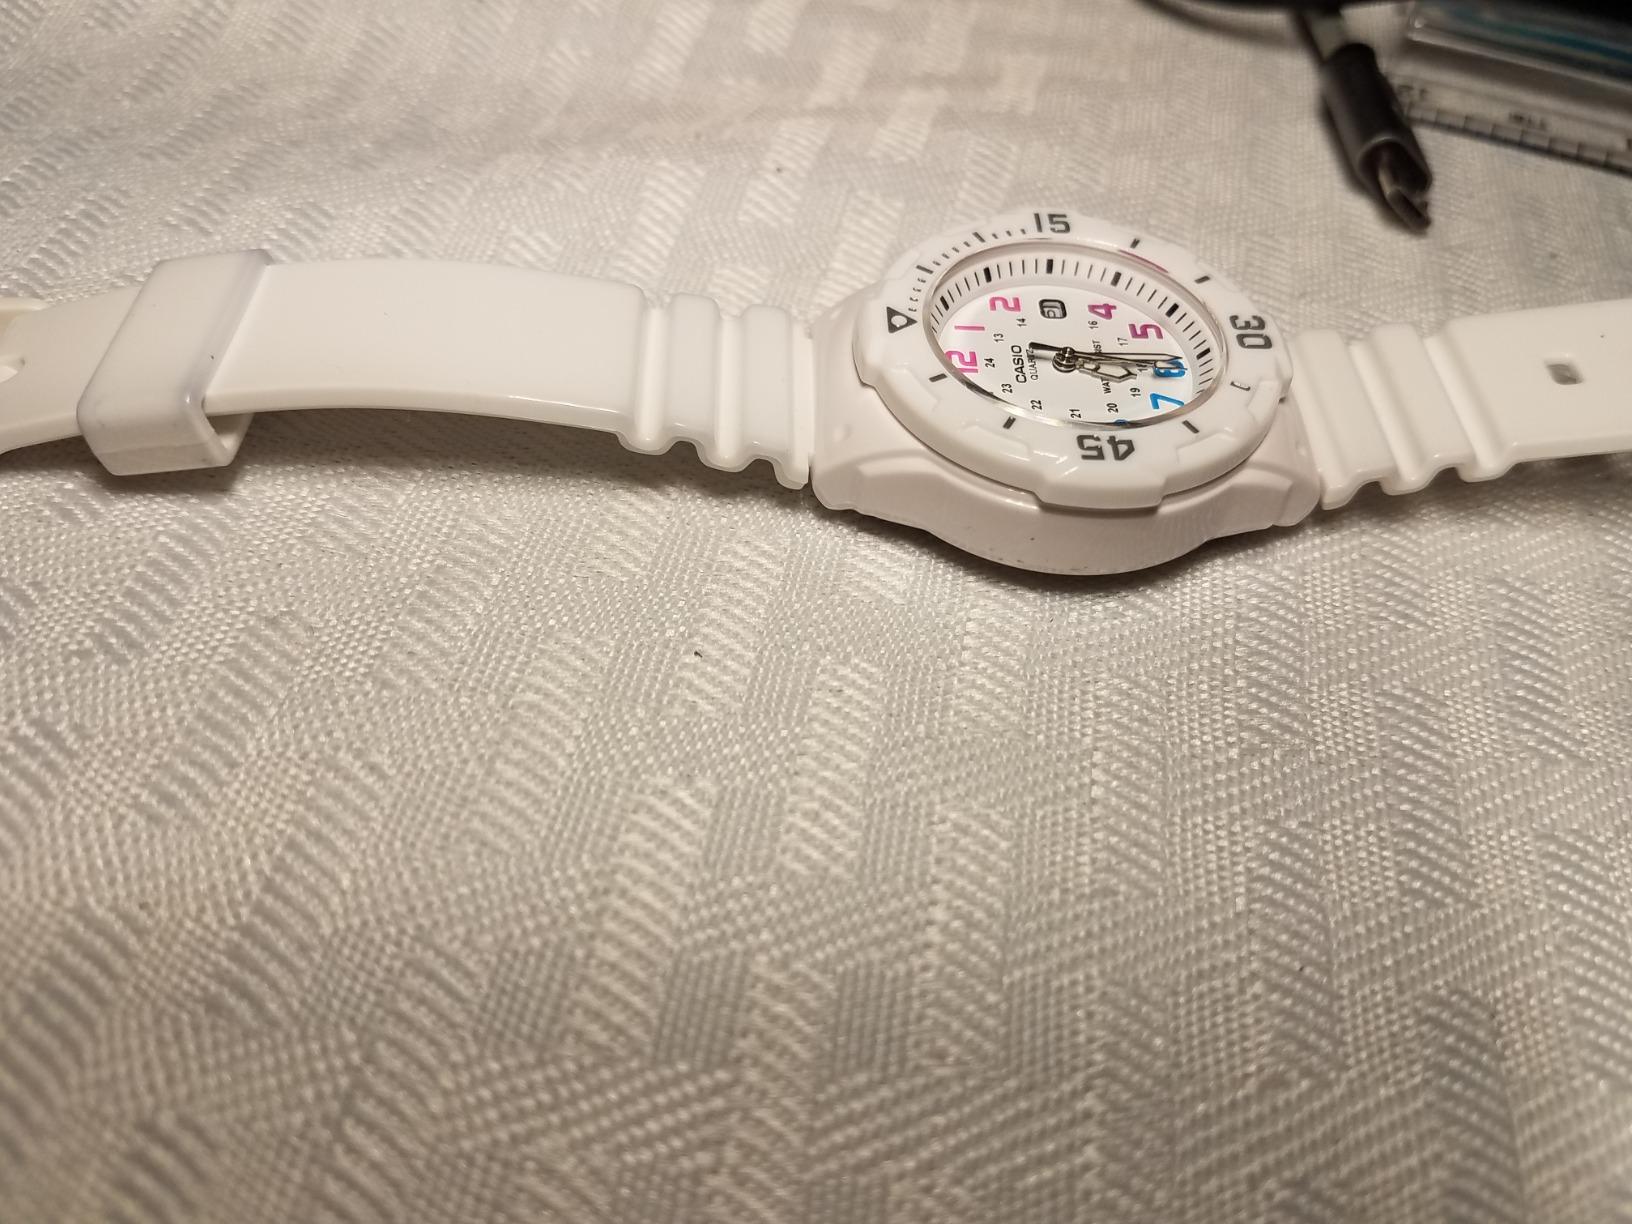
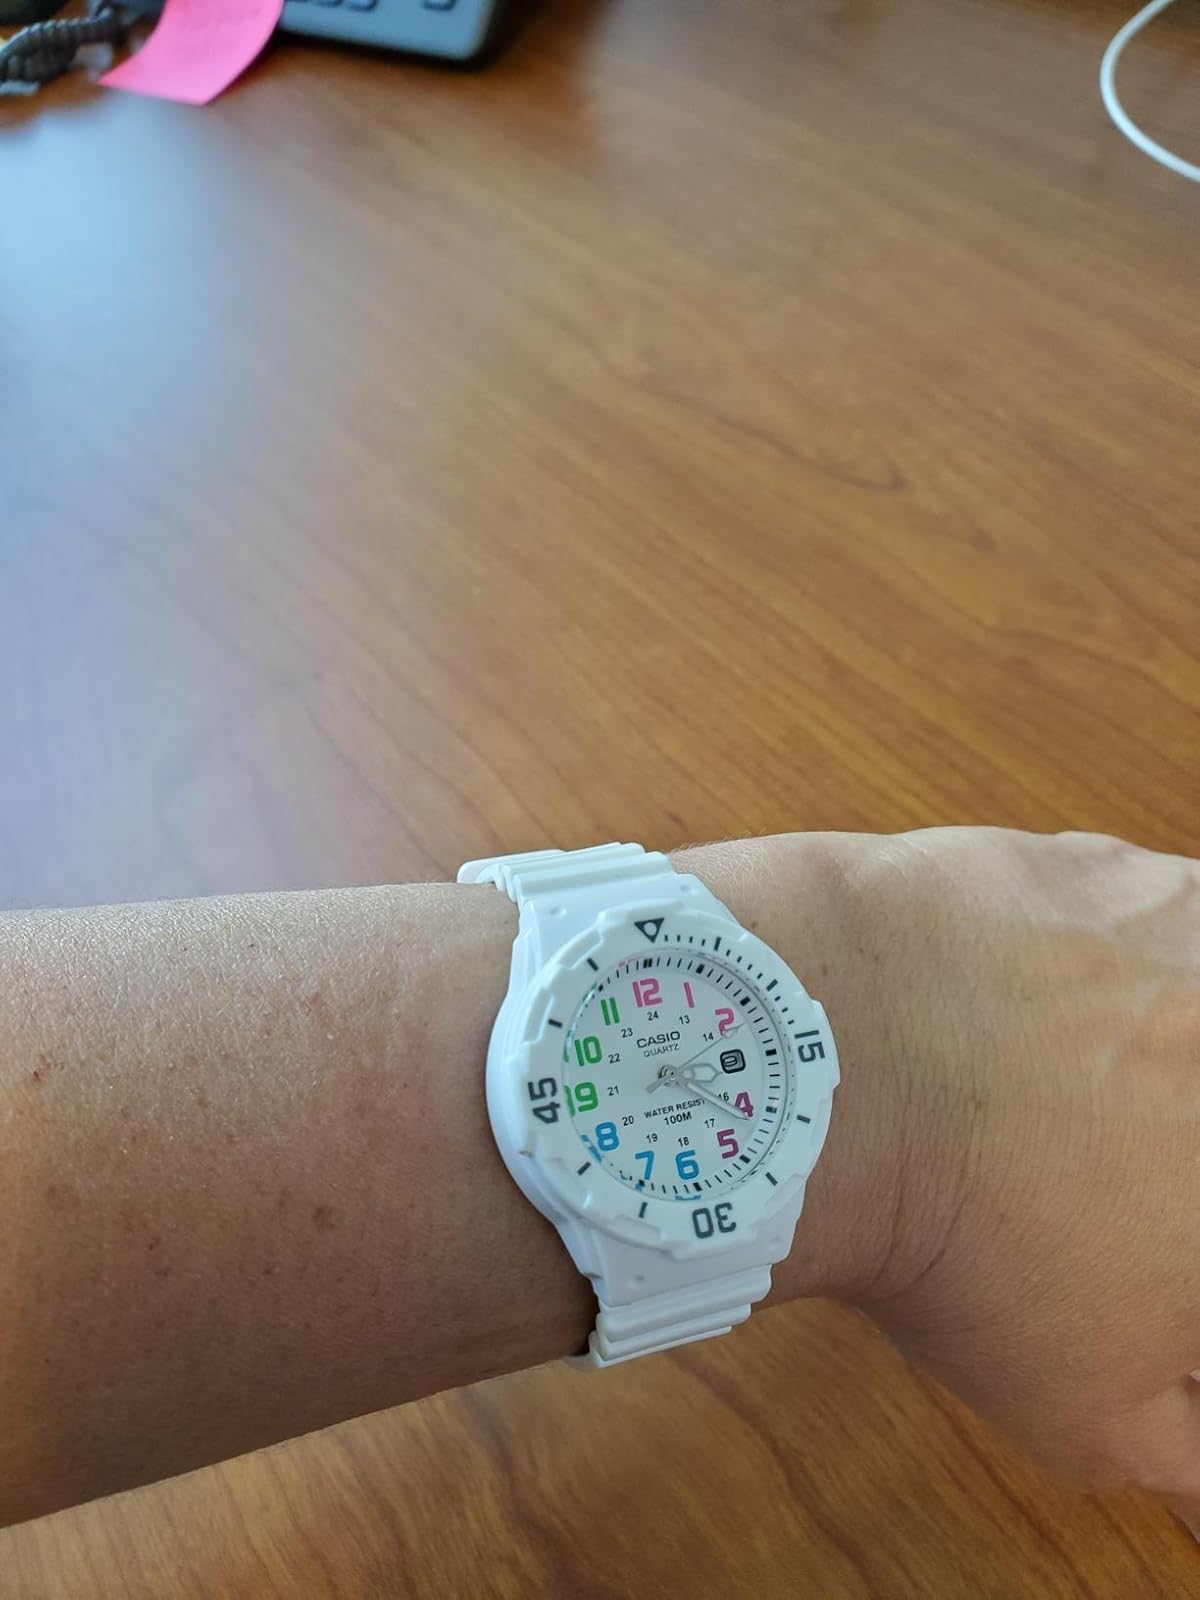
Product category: accessories_watch
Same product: yes